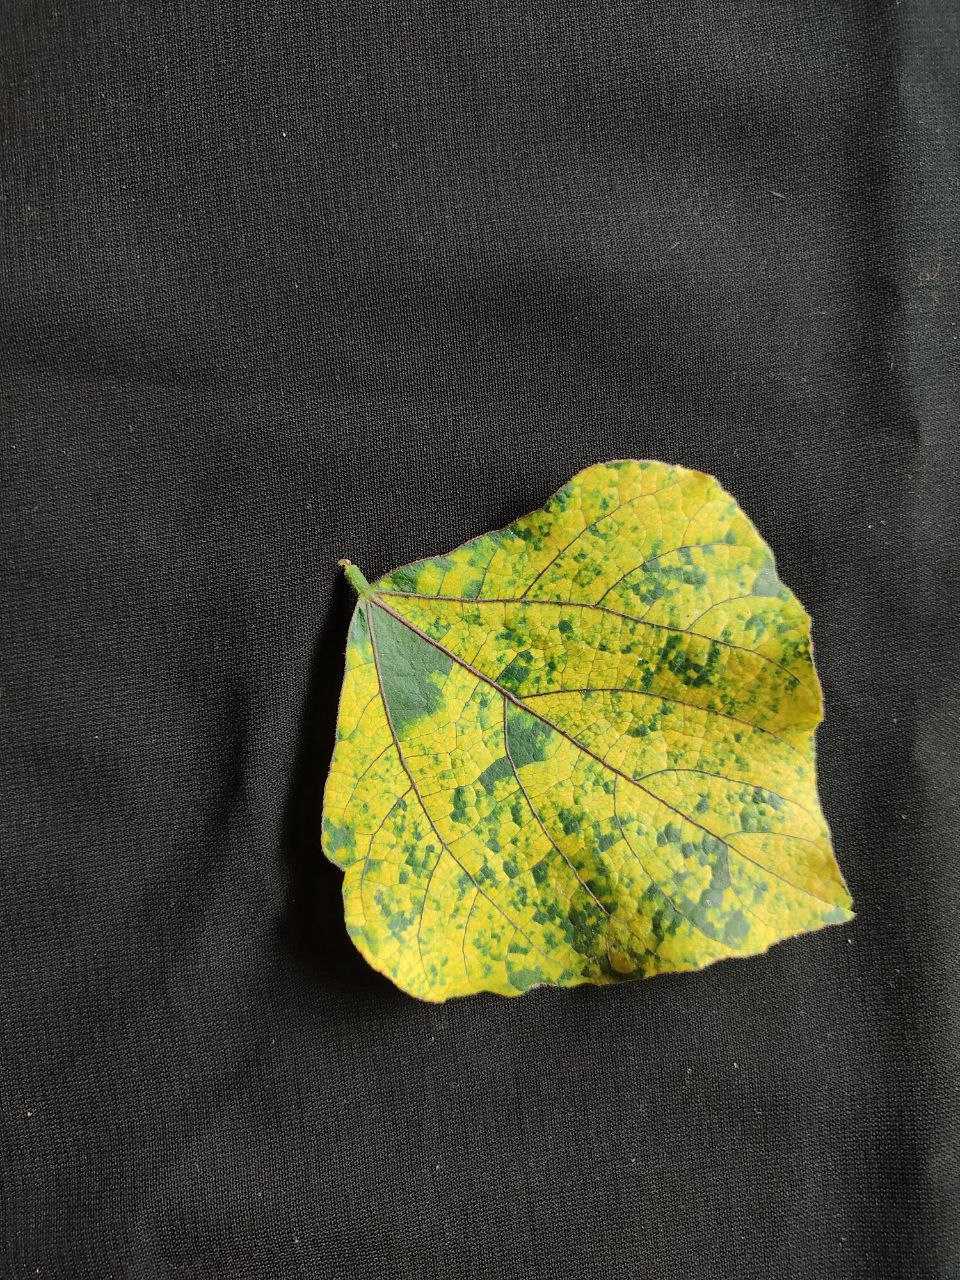
Crop: bean
Leaf condition: Mosaic Virus